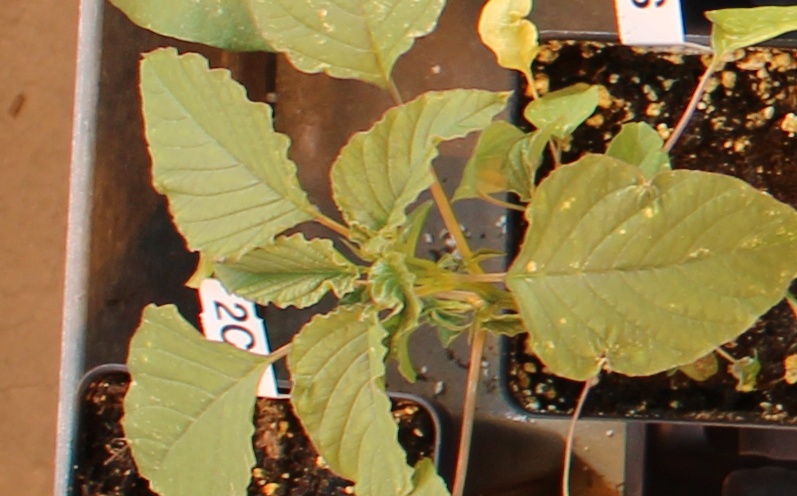
Label: Palmer Amaranth